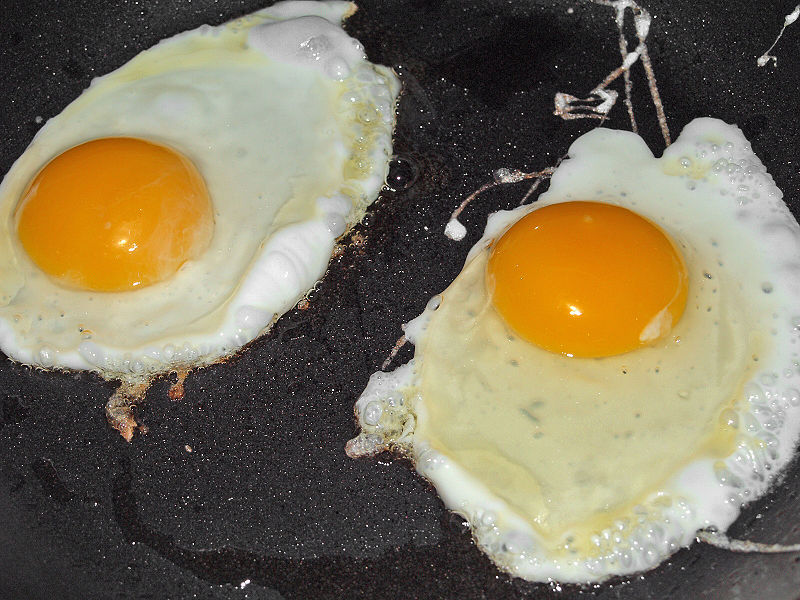
Label: sunny_side_up_eggs